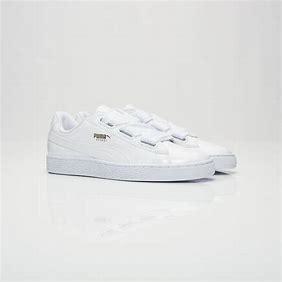
Brand: Puma
Model: Basket Heart